2018 North Korea–United States Singapore Summit

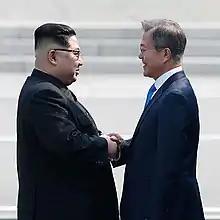
Kim and President of South Korea Moon Jae-in shake hands in greeting, in an initiating gesture for the April 2018 inter-Korean summit.

The White House announced that the UN Sanctions would remain in place until an agreement between the United States and North Korea is reached. On March 6, Sarah Sanders said that the White House would need to see "concrete and verifiable steps" toward the denuclearization of North Korea before Trump would meet with Kim Jong Un. Later that day, an unidentified Trump official told "The Wall Street Journal" that Trump had still accepted Kim Jong Un's invitation.